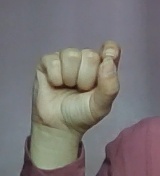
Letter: fa